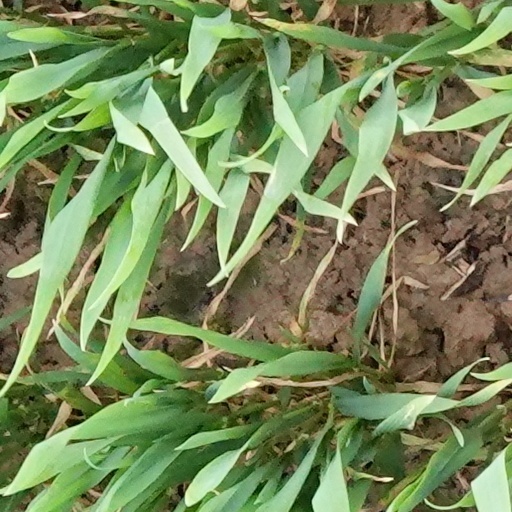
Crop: wheat